Jerome LeDoux

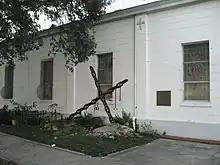
Tomb of the Unknown Slave

With several parishioners at St. Augustine Church, LeDoux conceived of the idea of a Tomb of the Unknown Slave. With the efforts of the church handyman and other interested people, the shrine was constructed and installed in a garden plot at St. Augustine Church, completed by 2005. The shrine consists of heavy chains and iron shackles in the shape of a cross, weighing approximately 1500 pounds. It includes a plaque mounted on the wall of the church. The church property was the site of an archeological dig to the Claude Tremé Plantation House, and the shrine marks graves of unknown slaves from the area.